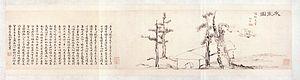
Paysage d'hiver, en coréen Sehando, est une peinture et une œuvre de calligraphie de l'artiste coréen Kim Jeong-hui, réalisée en 1844.
Les trésors nationaux de Corée du Sud sont un ensemble d'objets et de bâtiments qui ont été reconnus par le gouvernement sud-coréen pour leur exceptionnelle valeur historique, artistique et culturelle.
Kim Jeong-hui, plus connu sous ses noms de plume Chusa ou Wandang, est un calligraphe et un homme politique coréen de la dynastie de Joseon.